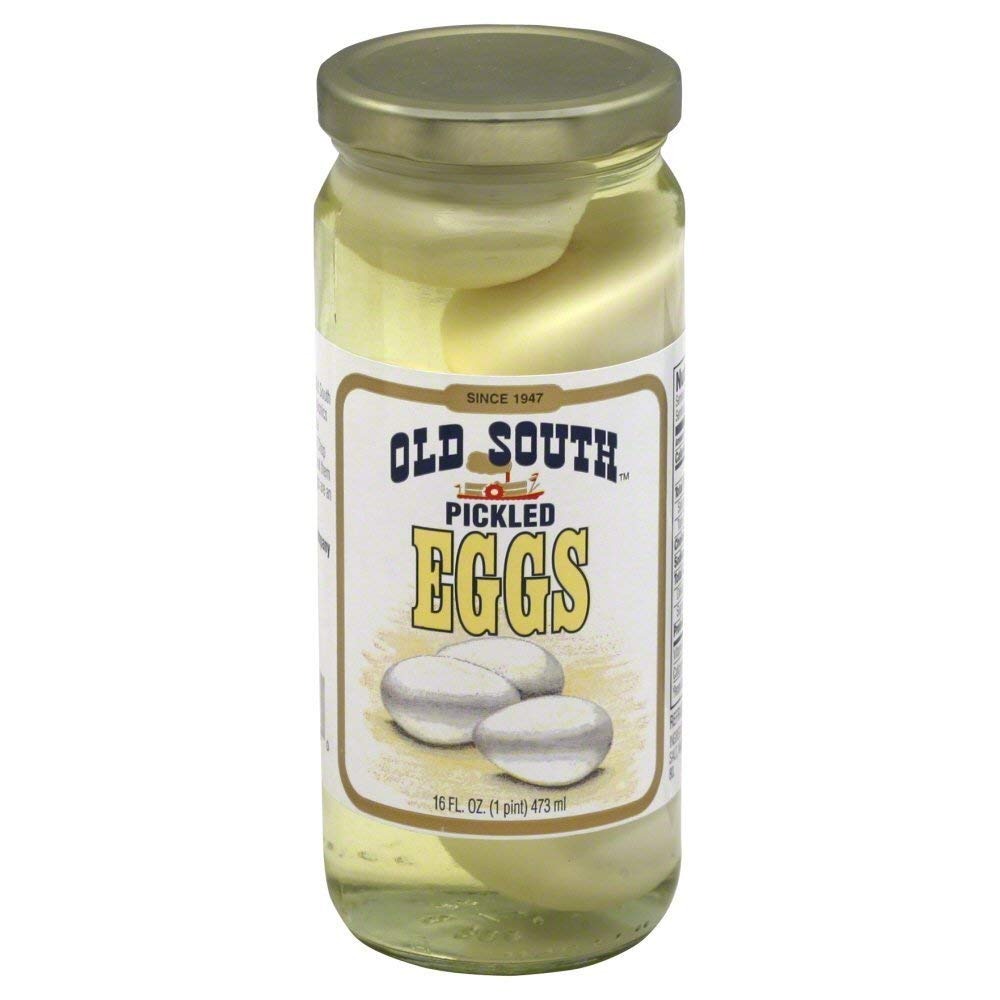
Item Name: Old South Pickled Eggs 16 oz (1 Jar)
Product Description: Old South Pickled Eggs 16 oz (1 Jar)
Value: 1.0
Unit: Count

Price: 4.95